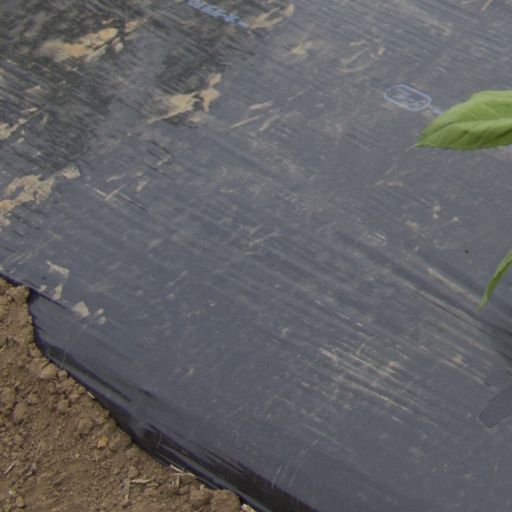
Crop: Jerusalem artichoke